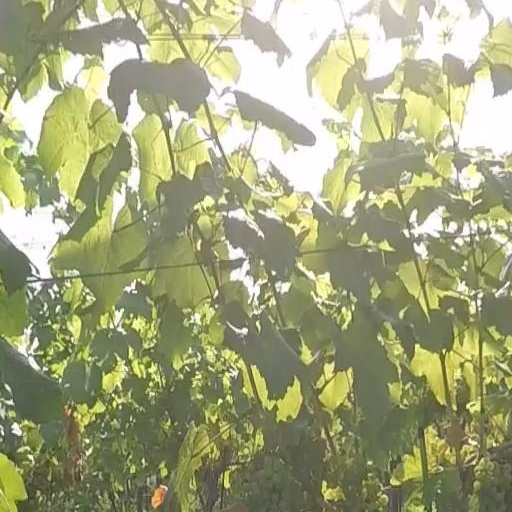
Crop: grape